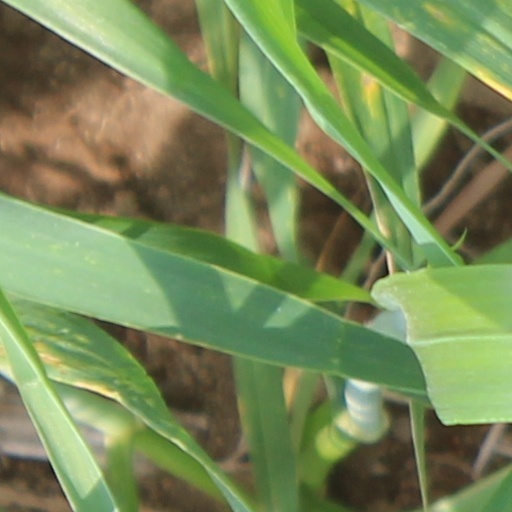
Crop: wheat